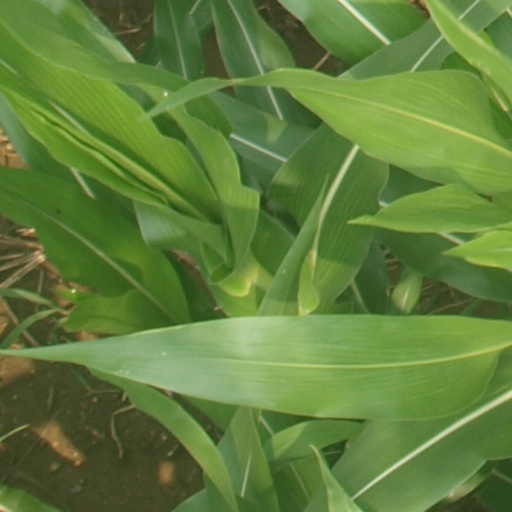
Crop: maize; corn